Treaty of Westminster (1462)

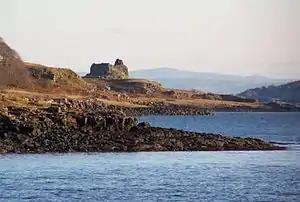
The Scottish lords agreed to join with Edward IV of England at Ardtornish Castle

The Treaty of Westminster (or the Treaty of Westminster-Ardtornish) was signed on 13 February 1462 between Edward IV of England of the House of York and the Scottish John of Islay, Earl of Ross, Lord of the Isles. The agreement proposed that if Scotland was conquered by England, the lands north of the Scottish sea (the Firth of Forth) would be divided between the Lord of the Isles and the Earl of Douglas to be held from the crown of England, while the Earl of Douglas would hold Scotland south of the Firth.